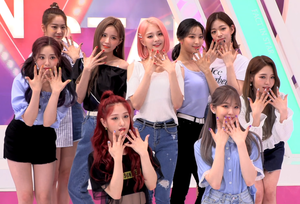
Fromis 9
fromis_9, Juni 2019
fromis_9, stiliseret som fromis_9, er en sydkoreansk pigegruppe dannet af CJ E & M gennem 2017 reality show Idol School. Gruppen er sammensat af 9 medlemmer: Roh Ji-sun, Song Ha-young, Lee Sae-rom, Lee Chae-young, Lee Na-gyung, Park Ji-won, Lee Seo-yeon, Baek Ji-heon og Jang Gyu-ri.